Altair (building)

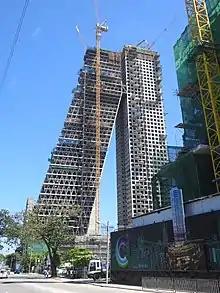
The two towers under construction in March 2017

The building is designed by Moshe Safdie of Safdie Architects, Boston, in association with Design Team 3 Singapore and Thailand as detailing and submitting architects, Derby Design Dubai as structural engineers and CKR Dubai as M & E engineers.